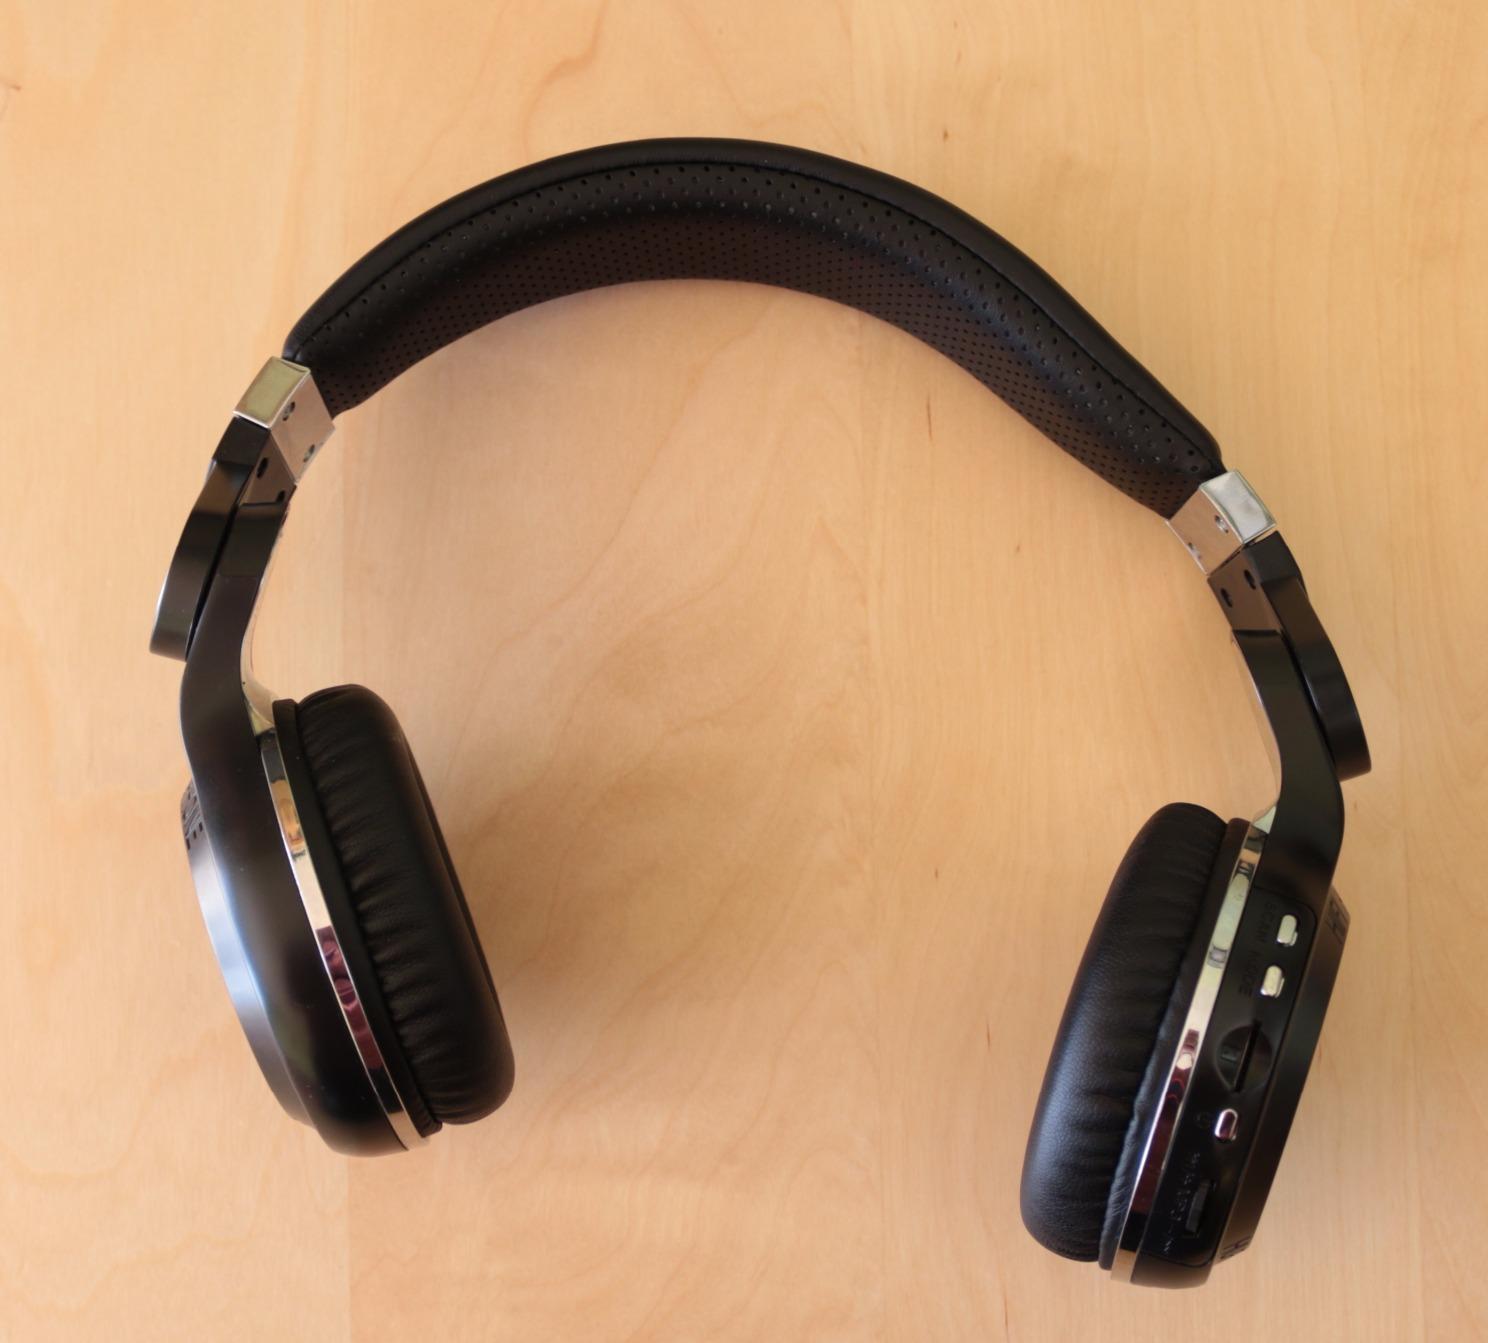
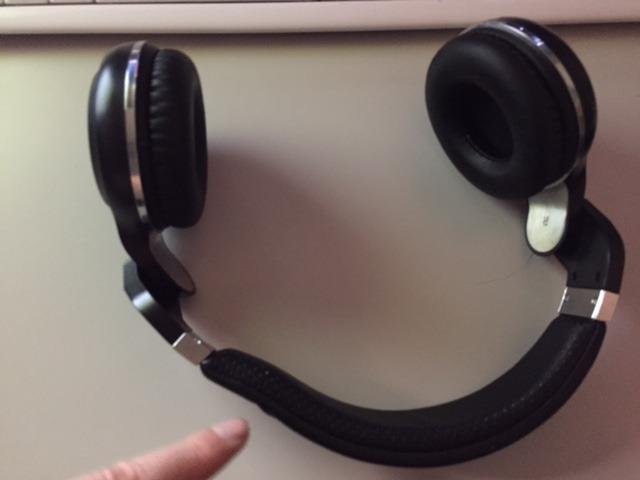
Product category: headphones
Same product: no